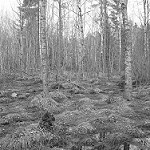
Label: B & W